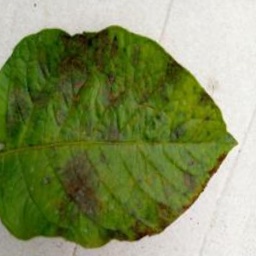
Etiqueta: Late Blight